Textiles of Mexico

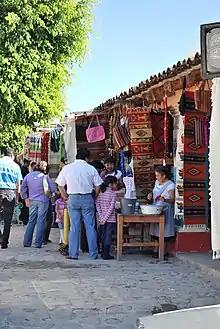
Rugs and other textiles for sale in Teotitlan del Valle, Oaxaca

Both states also are significant producers of rugs. The making of knotted rugs by the Otomi in Mexico State is relatively recent. It began in 1969 when Ernesto Fernández Hurtado of the Bank of Mexico decided to promote a pilot center in Temoaya for the study and manufacture of this type of rug using traditional Otomi designs. Today, these rugs are a distinctive feature in Mexico State crafts. The rugs are made with 100% virgin wool and have an average knot density of 140,000 m2. There are about 21 different designs offered with 250 variations in colors and size. Most are sold in upper-class neighborhoods of Mexico City, but due to the problem of cheap imitations, some vendors only sell from their workshops.